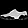
Label: Sneaker